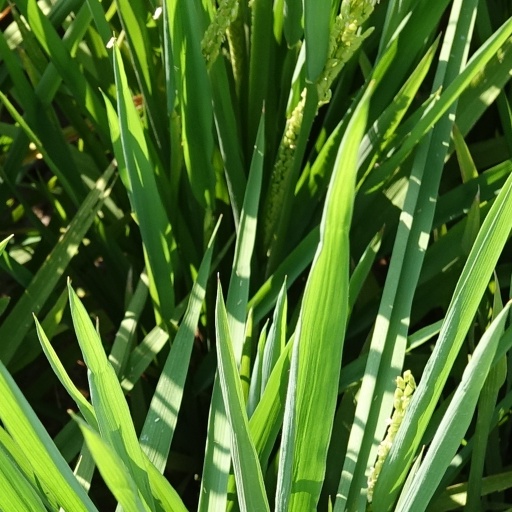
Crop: rice